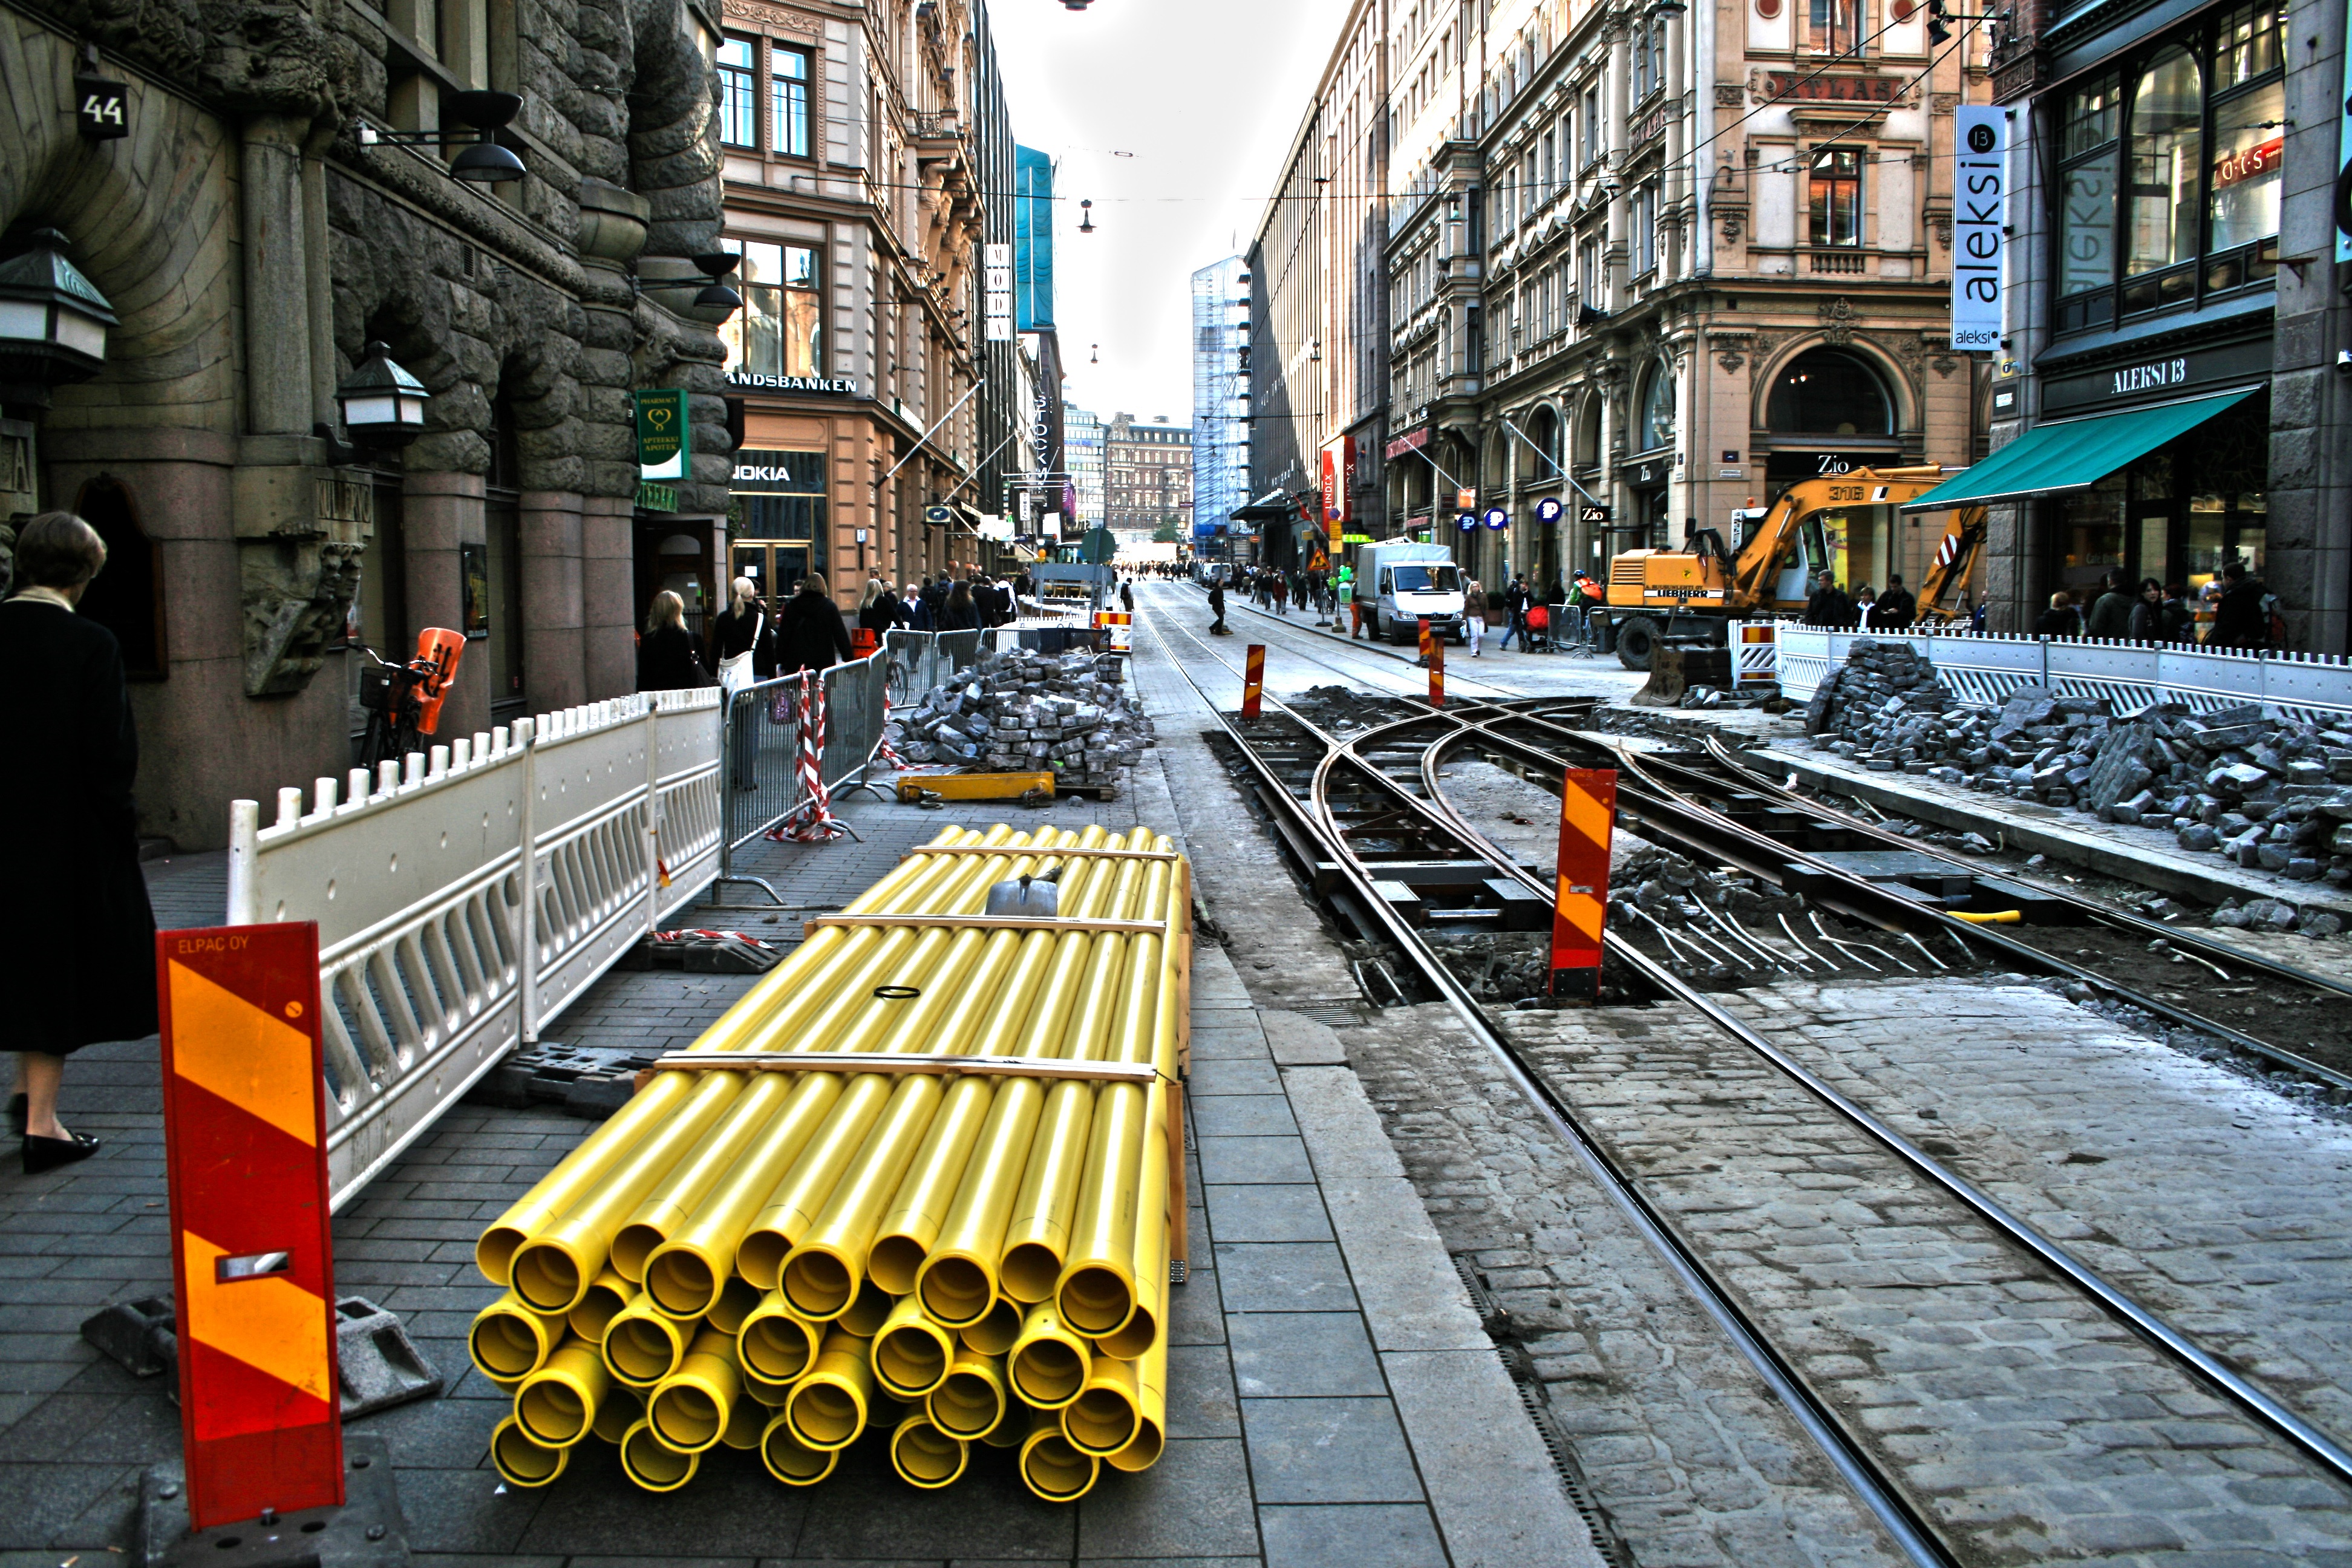
open, pedestrian, track, road, street, city, transport, decoration, vehicle, lane, public transport, infrastructure, helsinki, opened, finnish, urban area, mannerheiminkatu, in a construction zone